Toronto

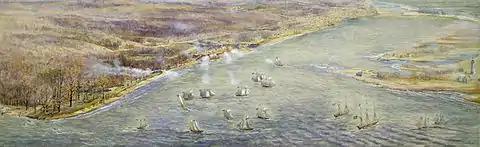
An American squadron exchanging fire with Fort York during the Battle of York, 1813. The American landing is depicted to the west (left foreground).

In 1813, as part of the War of 1812, the Battle of York ended in the town's capture and plunder by United States forces. John Strachan negotiated the town's surrender. American soldiers destroyed much of the garrison and set fire to the parliament buildings during their five-day occupation. Because of the sacking of York, British troops retaliated later in the war with the burning of Washington, D.C.